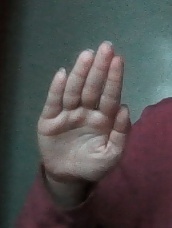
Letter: seen